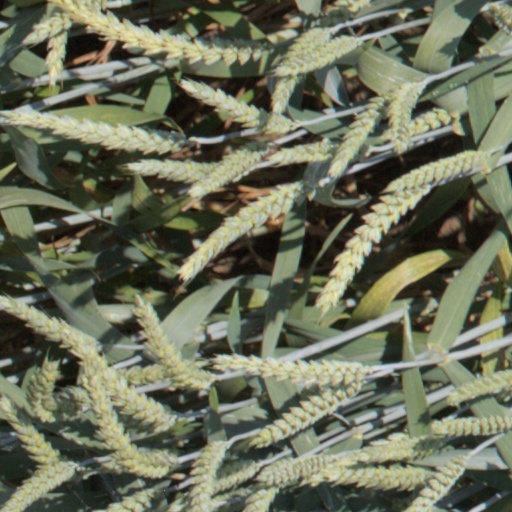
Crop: wheat